Saint Paul University

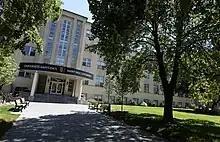
Guigues Hall, Saint Paul University

Saint Paul University is a bilingual Catholic university federated with the University of Ottawa since 1965. It is located on Main Street in Canada's capital city, Ottawa, Ontario. Fully bilingual, it offers instruction in both of the country's official languages: French and English. The university has been entrusted for over a century and a half to the Congregation of the Missionary Oblates of Mary Immaculate. In August 1866, the university was endowed a civil charter that was passed by the government of the Province of Canada. It later received a pontifical declaration promulgated by Pope Leo XIII on 5 February 1889.